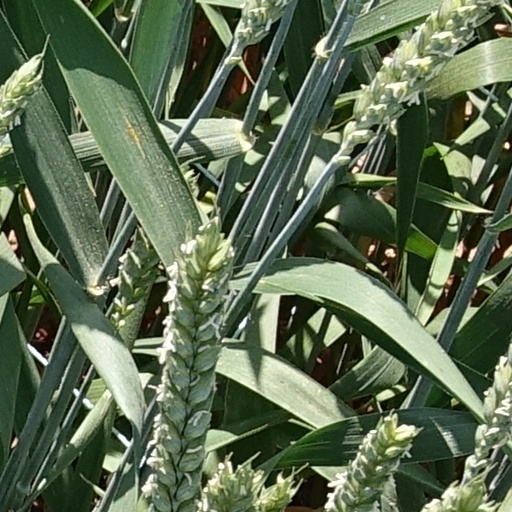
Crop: wheat